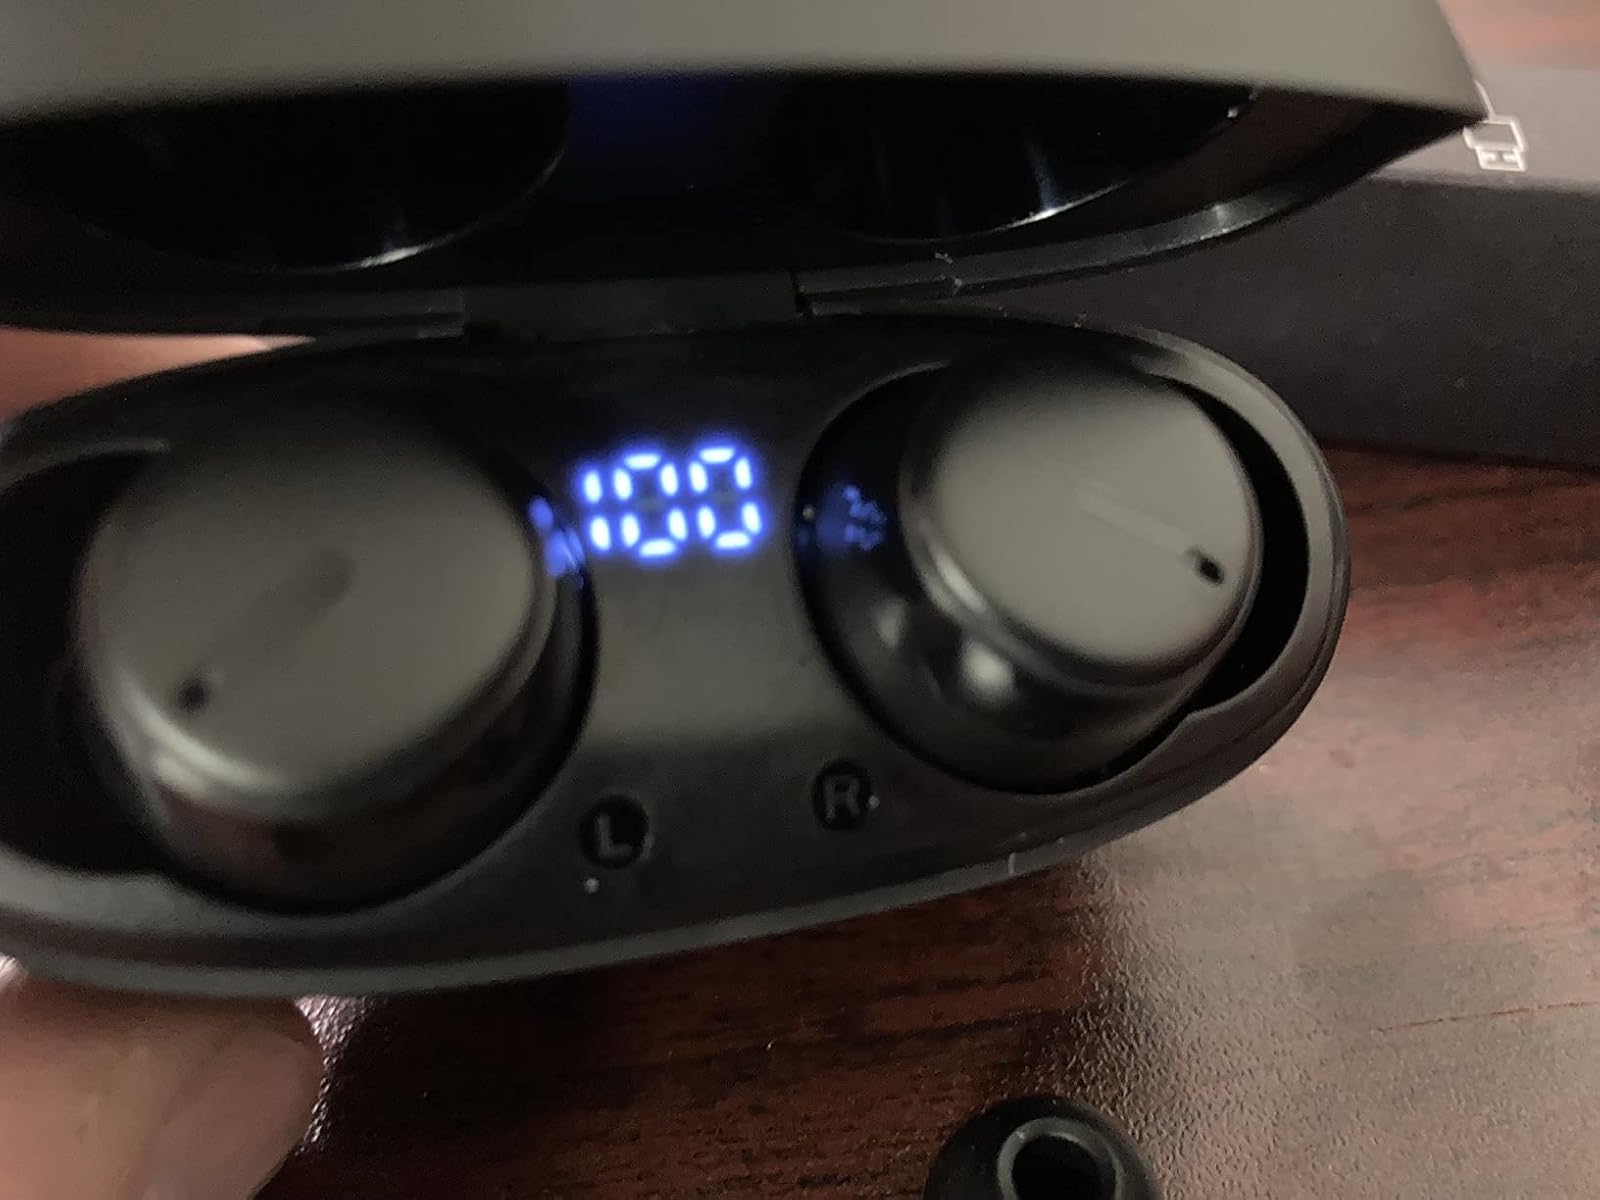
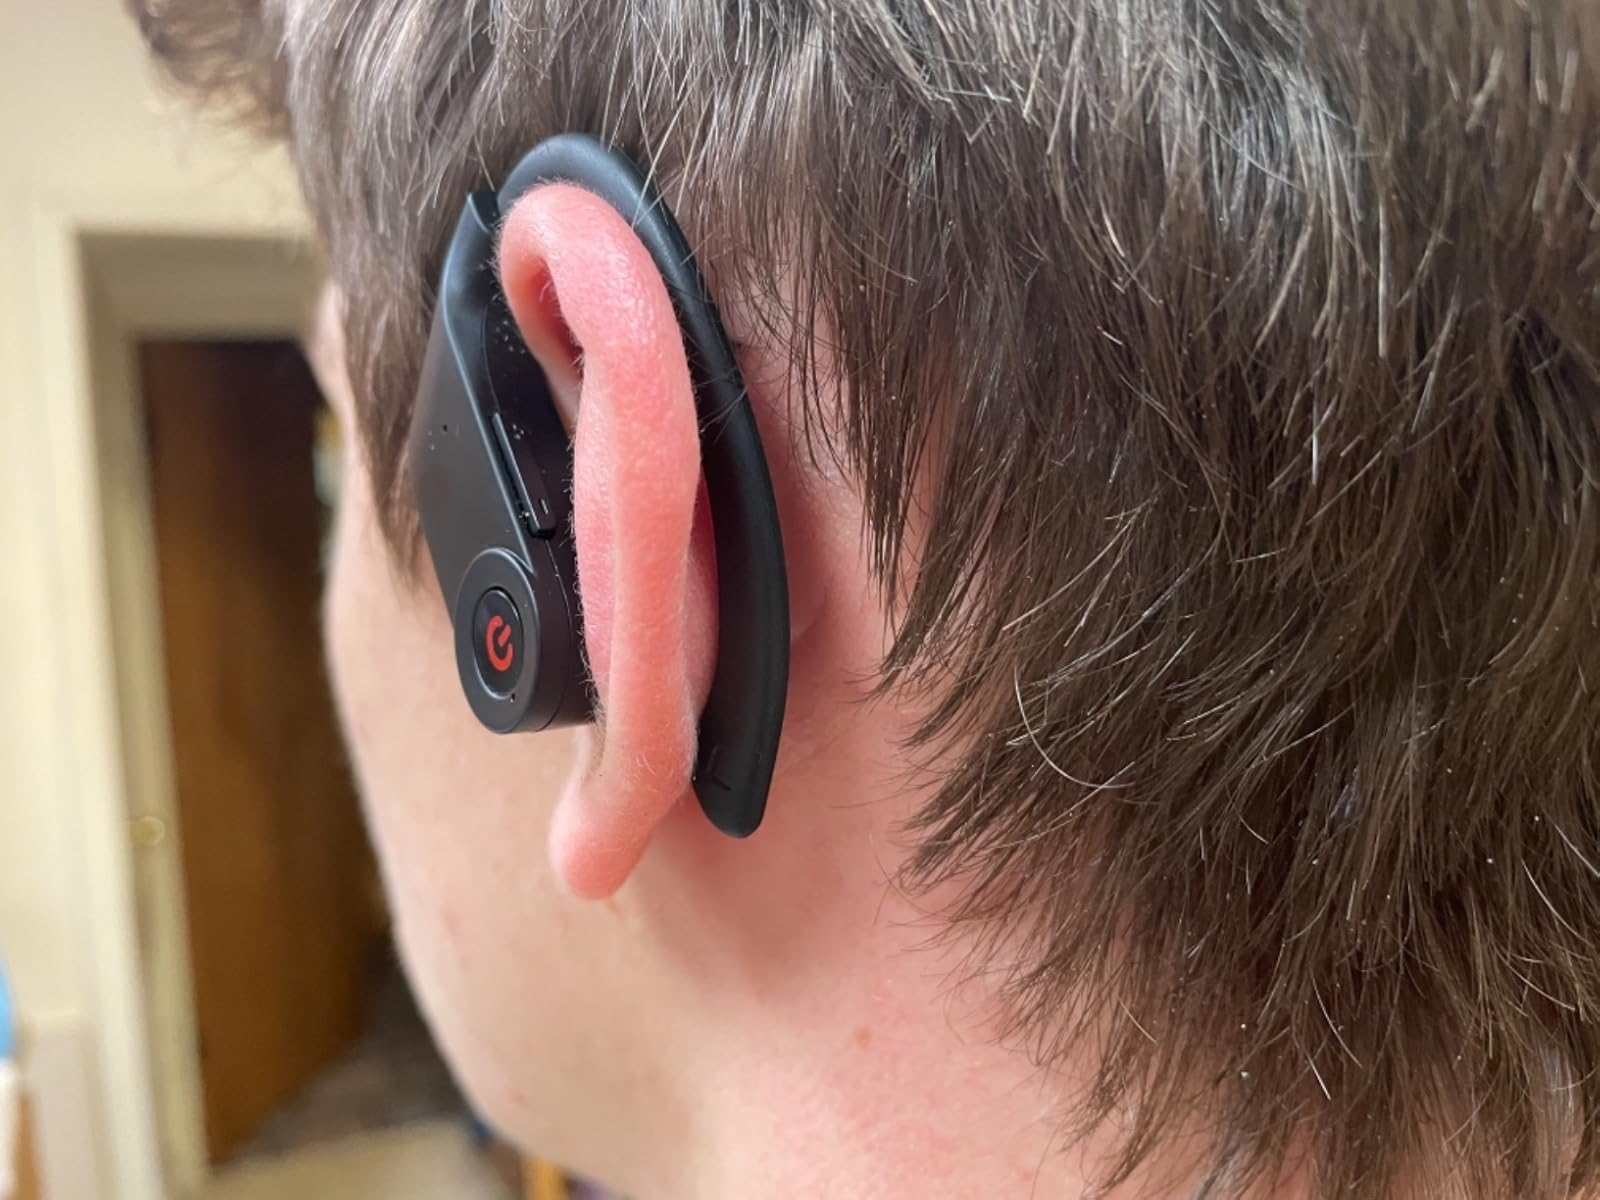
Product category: earbuds
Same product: no